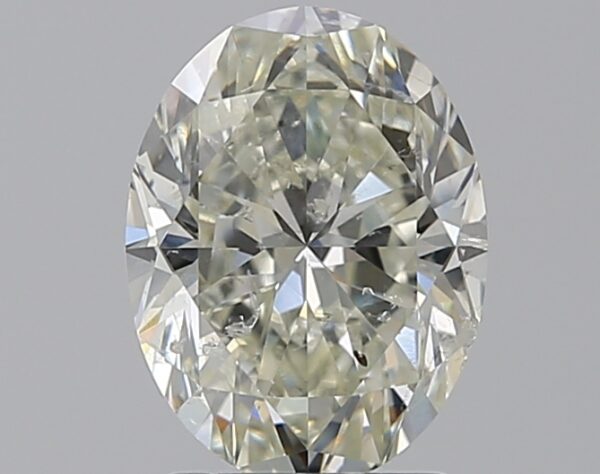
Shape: oval
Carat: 2.01
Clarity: SI2
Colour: K
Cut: VG
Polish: EX
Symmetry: VG
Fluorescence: N
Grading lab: GIA
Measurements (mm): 9.24 x 6.95 x 4.59